Benjamin F. Hall

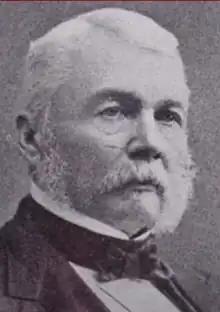

Benjamin Franklin Hall (July 23, 1814 – September 6, 1891) was a lawyer, politician, and judge from New York State. He served as the first chief justice of the supreme court of Colorado Territory during the Civil War when there were disputes among those with strong opinions about secession from the Union.